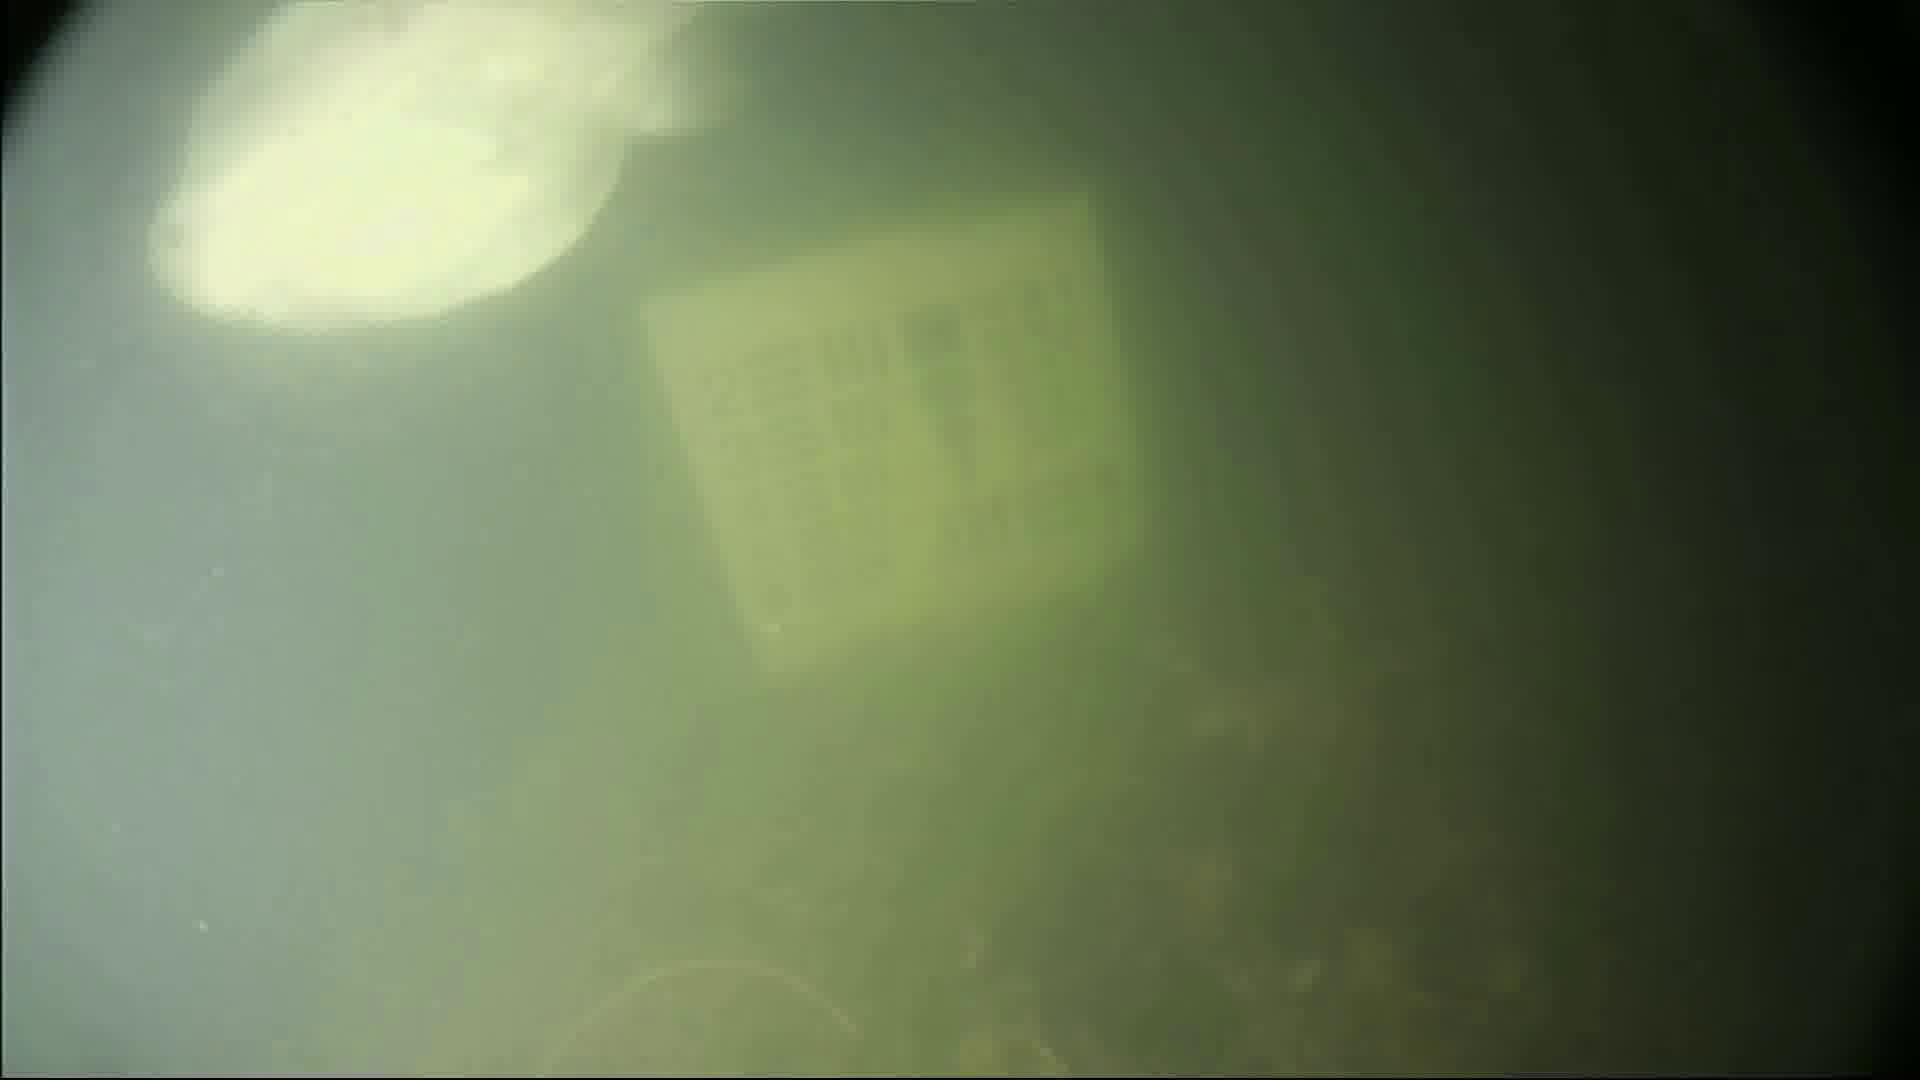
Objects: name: fish